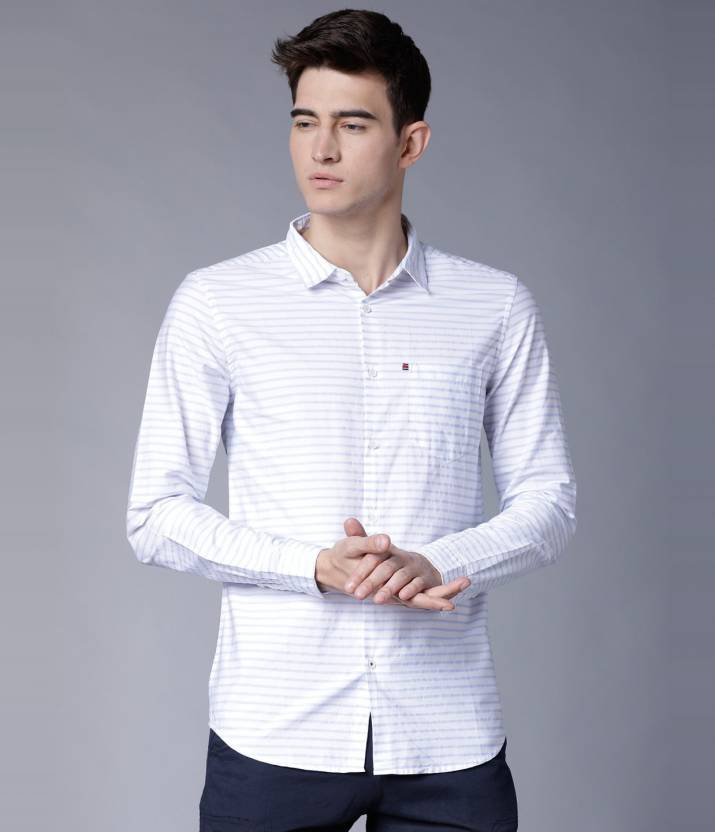
Product: Men Slim Fit Printed Casual Shirt
Price: ₹516
Colors: White and  Blue
Pattern: Printed